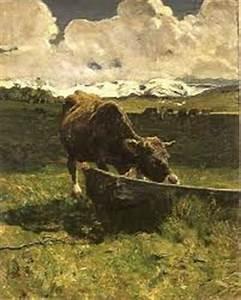
cow